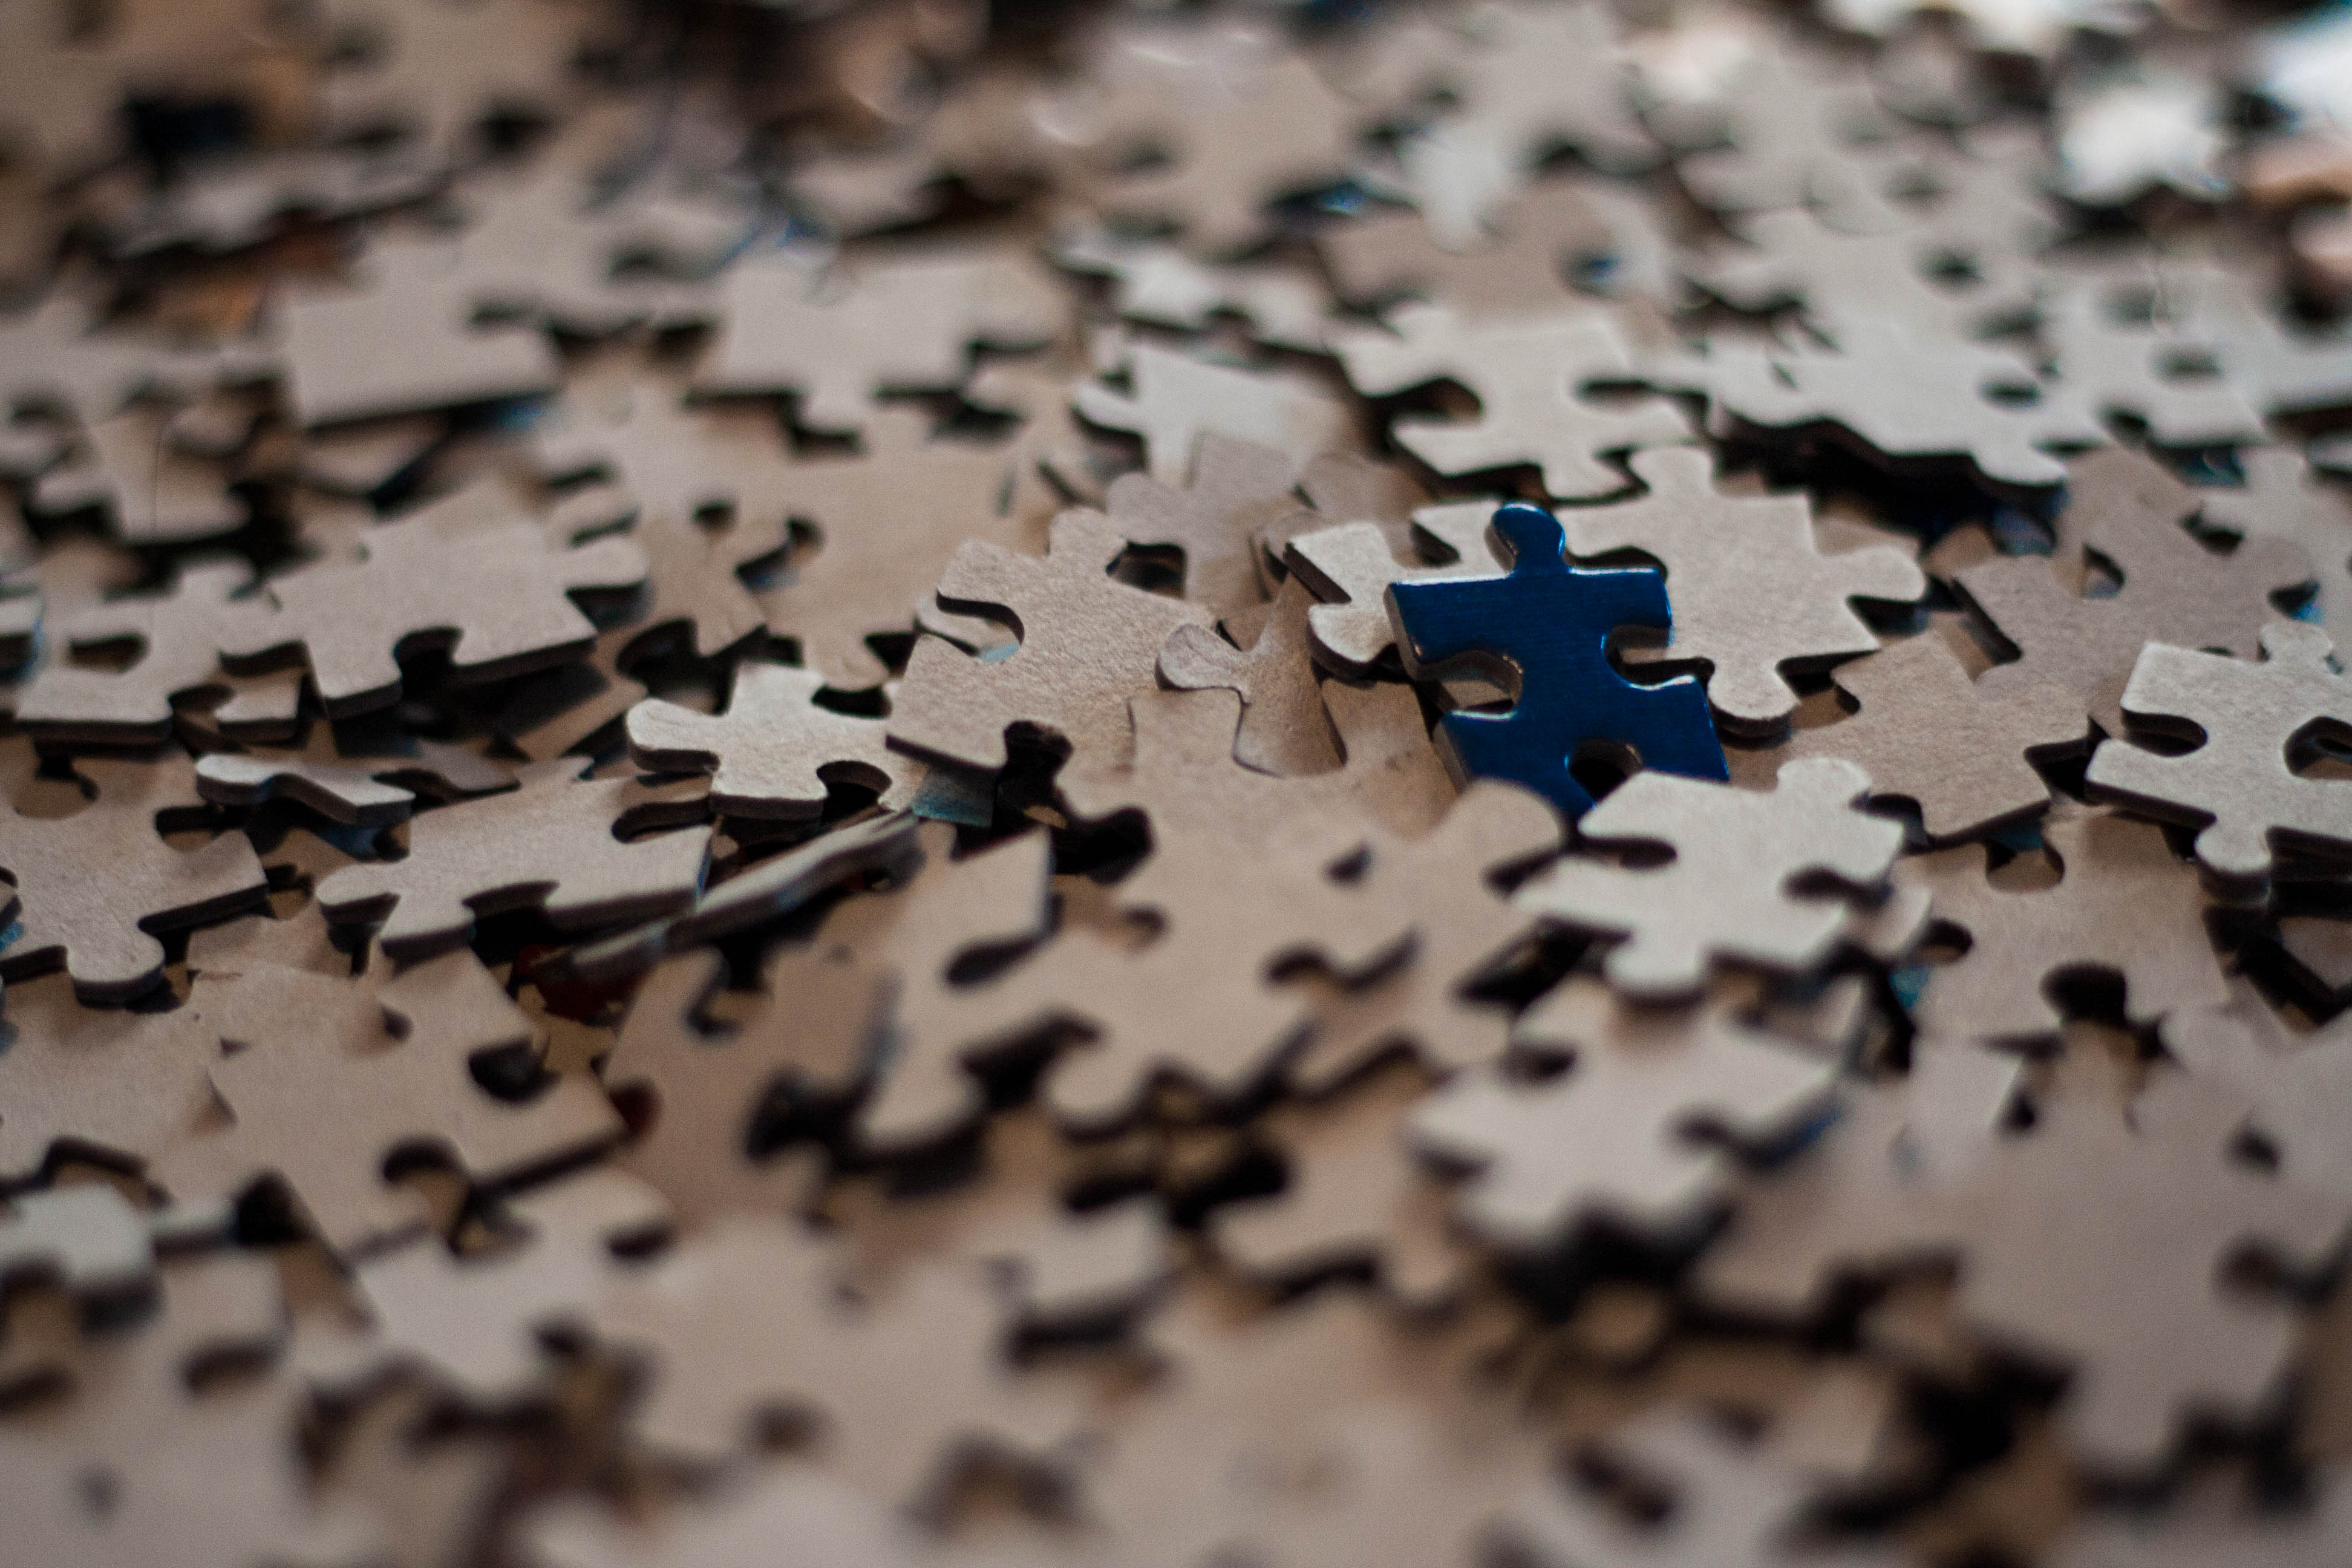
hand, leaf, number, color, canon, soil, blue, close up, canon40d, puzzle, shape, pieces, macro photography, puzzlepiece, puzzlepieces, stockpuzzle, stockpuzzlepicture